Chargeurs

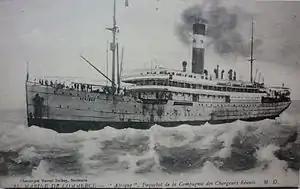
was a passenger steamship built for Chargeurs Réunis in 1907 and sunk by a storm in the Bay of Biscay in 1920 with the loss of 556 lives

Chargeurs was formed in 1872 as a shipping company, named Compagnie Maritime des Chargeurs Réunis ('CMCR'), initially operating between Le Havre and the River Plate. In 1883 it took over the Société Postale de l'Atlantique and started a service to West Africa. In 1894 it took over Compagnie Commerciale des Transports à Vapeur Français, giving it that company's services to New Orleans and the Gulf of Mexico.